1999 Russian apartment bombings

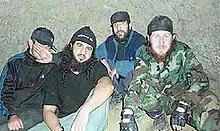
A photo of Al-Hattab (second from left) and Gochiyayev (second from right). The photo was allegedly fabricated by the FSB to prove the guilt by Gochiyaev

According to the court ruling, Al-Khattab paid Gochiyayev $500,000 to carry out the attacks at Guryanova Street, Kashirskoye Highway, and Borisovskiye Prudy, and then helped to hide Gochiyayev and his accomplices in Chechnya. In early September 1999, Magayayev, Krymshamkhalov, Batchayev and Dekkushev reloaded the cargo into a Mercedes-Benz 2236 trailer and delivered it to Moscow. En route, they were protected from possible complications by an accomplice, Khakim Abayev, who accompanied the trailer in another car. In Moscow they were met by Achemez Gochiyayev, who registered in Hotel Altai under the fake name "Laipanov", and Denis Saitakov. The explosives were left in a warehouse in Ulitsa Krasnodonskaya, which was leased by pseudo-Laipanov (Gochiyayev). The next day, the explosives were delivered in "ZIL-5301" vans to three addresses—Ulitsa Guryanova, Kashirskoye Shosse and Ulitsa Borisovskiye Prudy, where pseudo-Laipanov leased cellars. Gochiyayev supervised the placement of the bombs in the rented cellars. Next followed the explosions at the former two addresses. The explosion at 16 Borisovskiye Prudy was prevented.